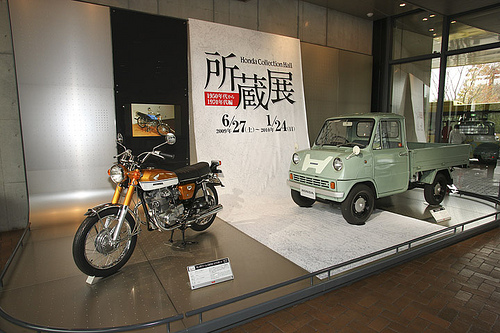
A motorcycle and truck that are on display.

A motorcycle parked next to a small truck.

A motorcycle is parked in front of an old green truck.

A motor bike and a truck in a room.

A motorcycle and a truck are sitting on display.